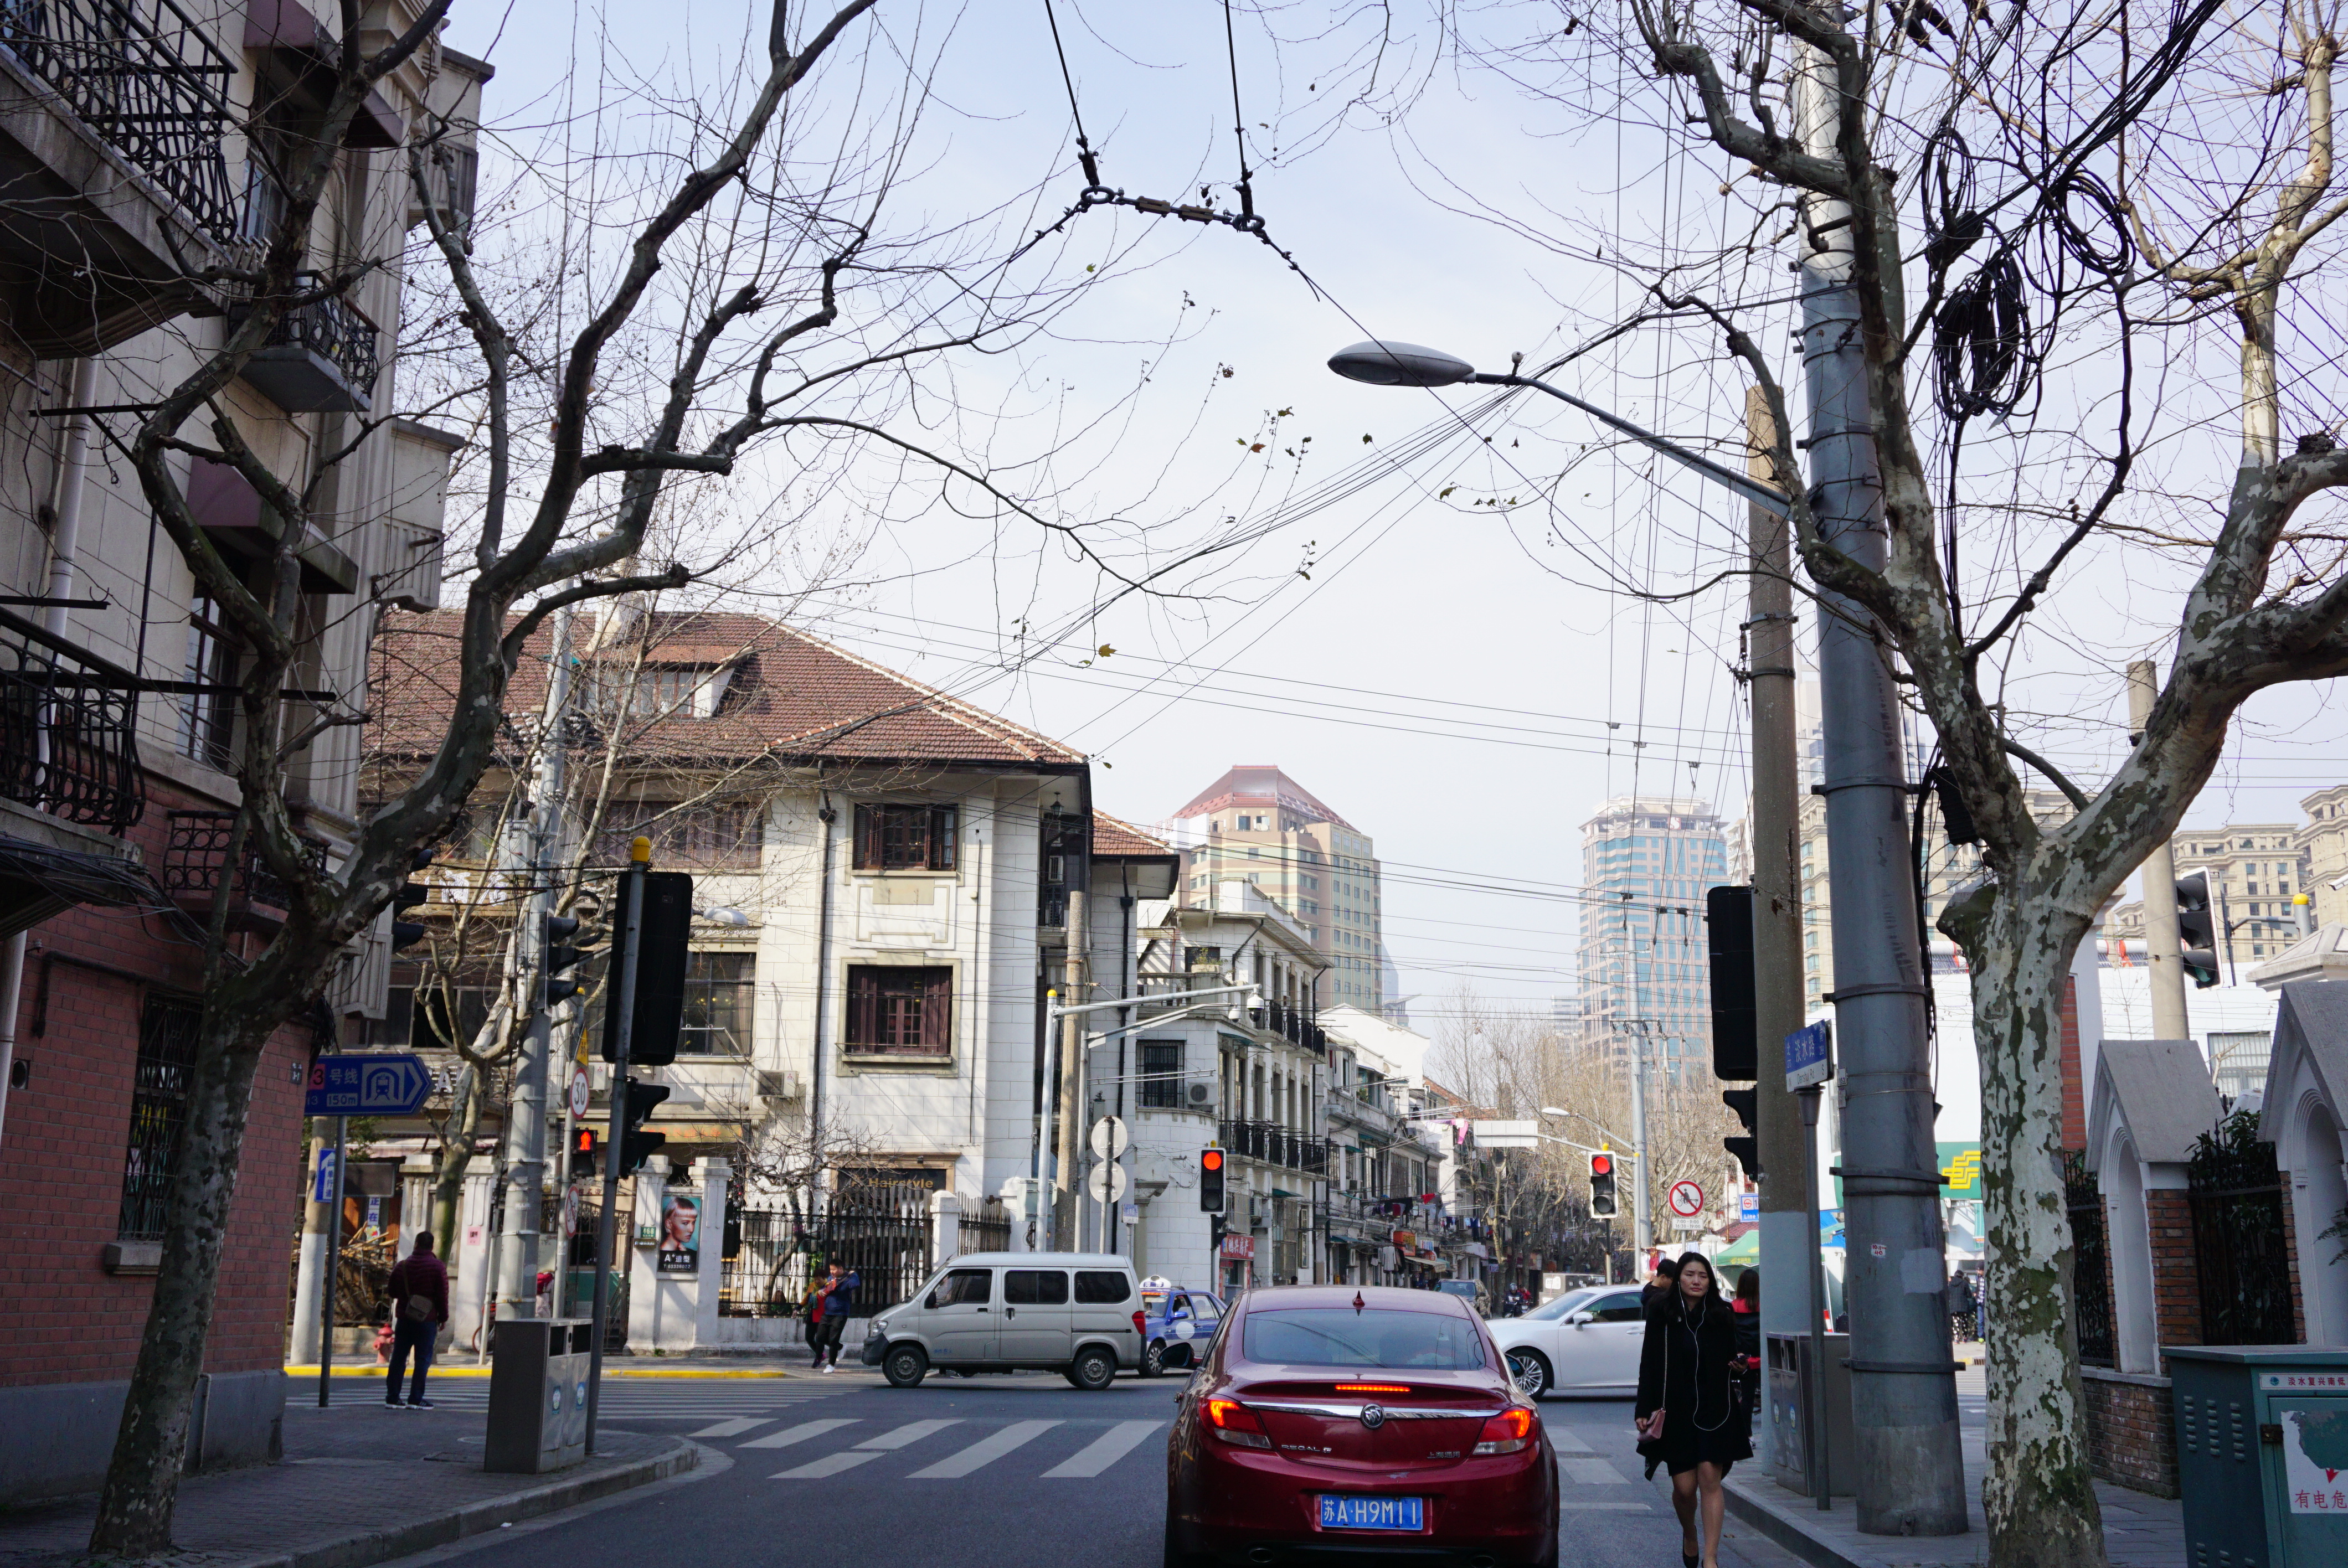
natural, residential area, neighbourhood, town, urban area, street, human settlement, tree, suburb, city, road, lane, downtown, building, architecture, house, mode of transport, vehicle, car, home, infrastructure, spring, metropolitan area, branch, plant, real estate, mixed use, family car, apartment, sidewalk, winter, metropolis